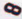
Number: 8